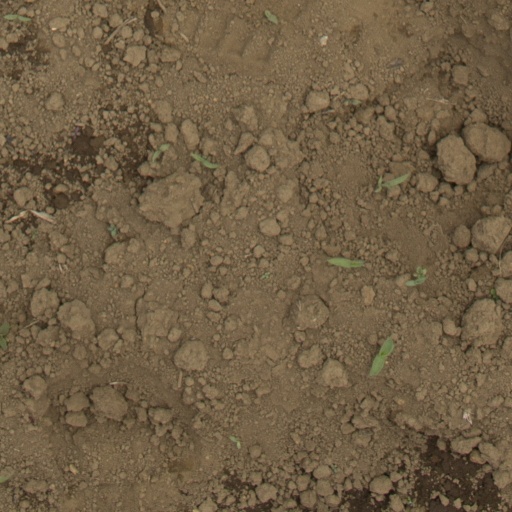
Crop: Jerusalem artichoke